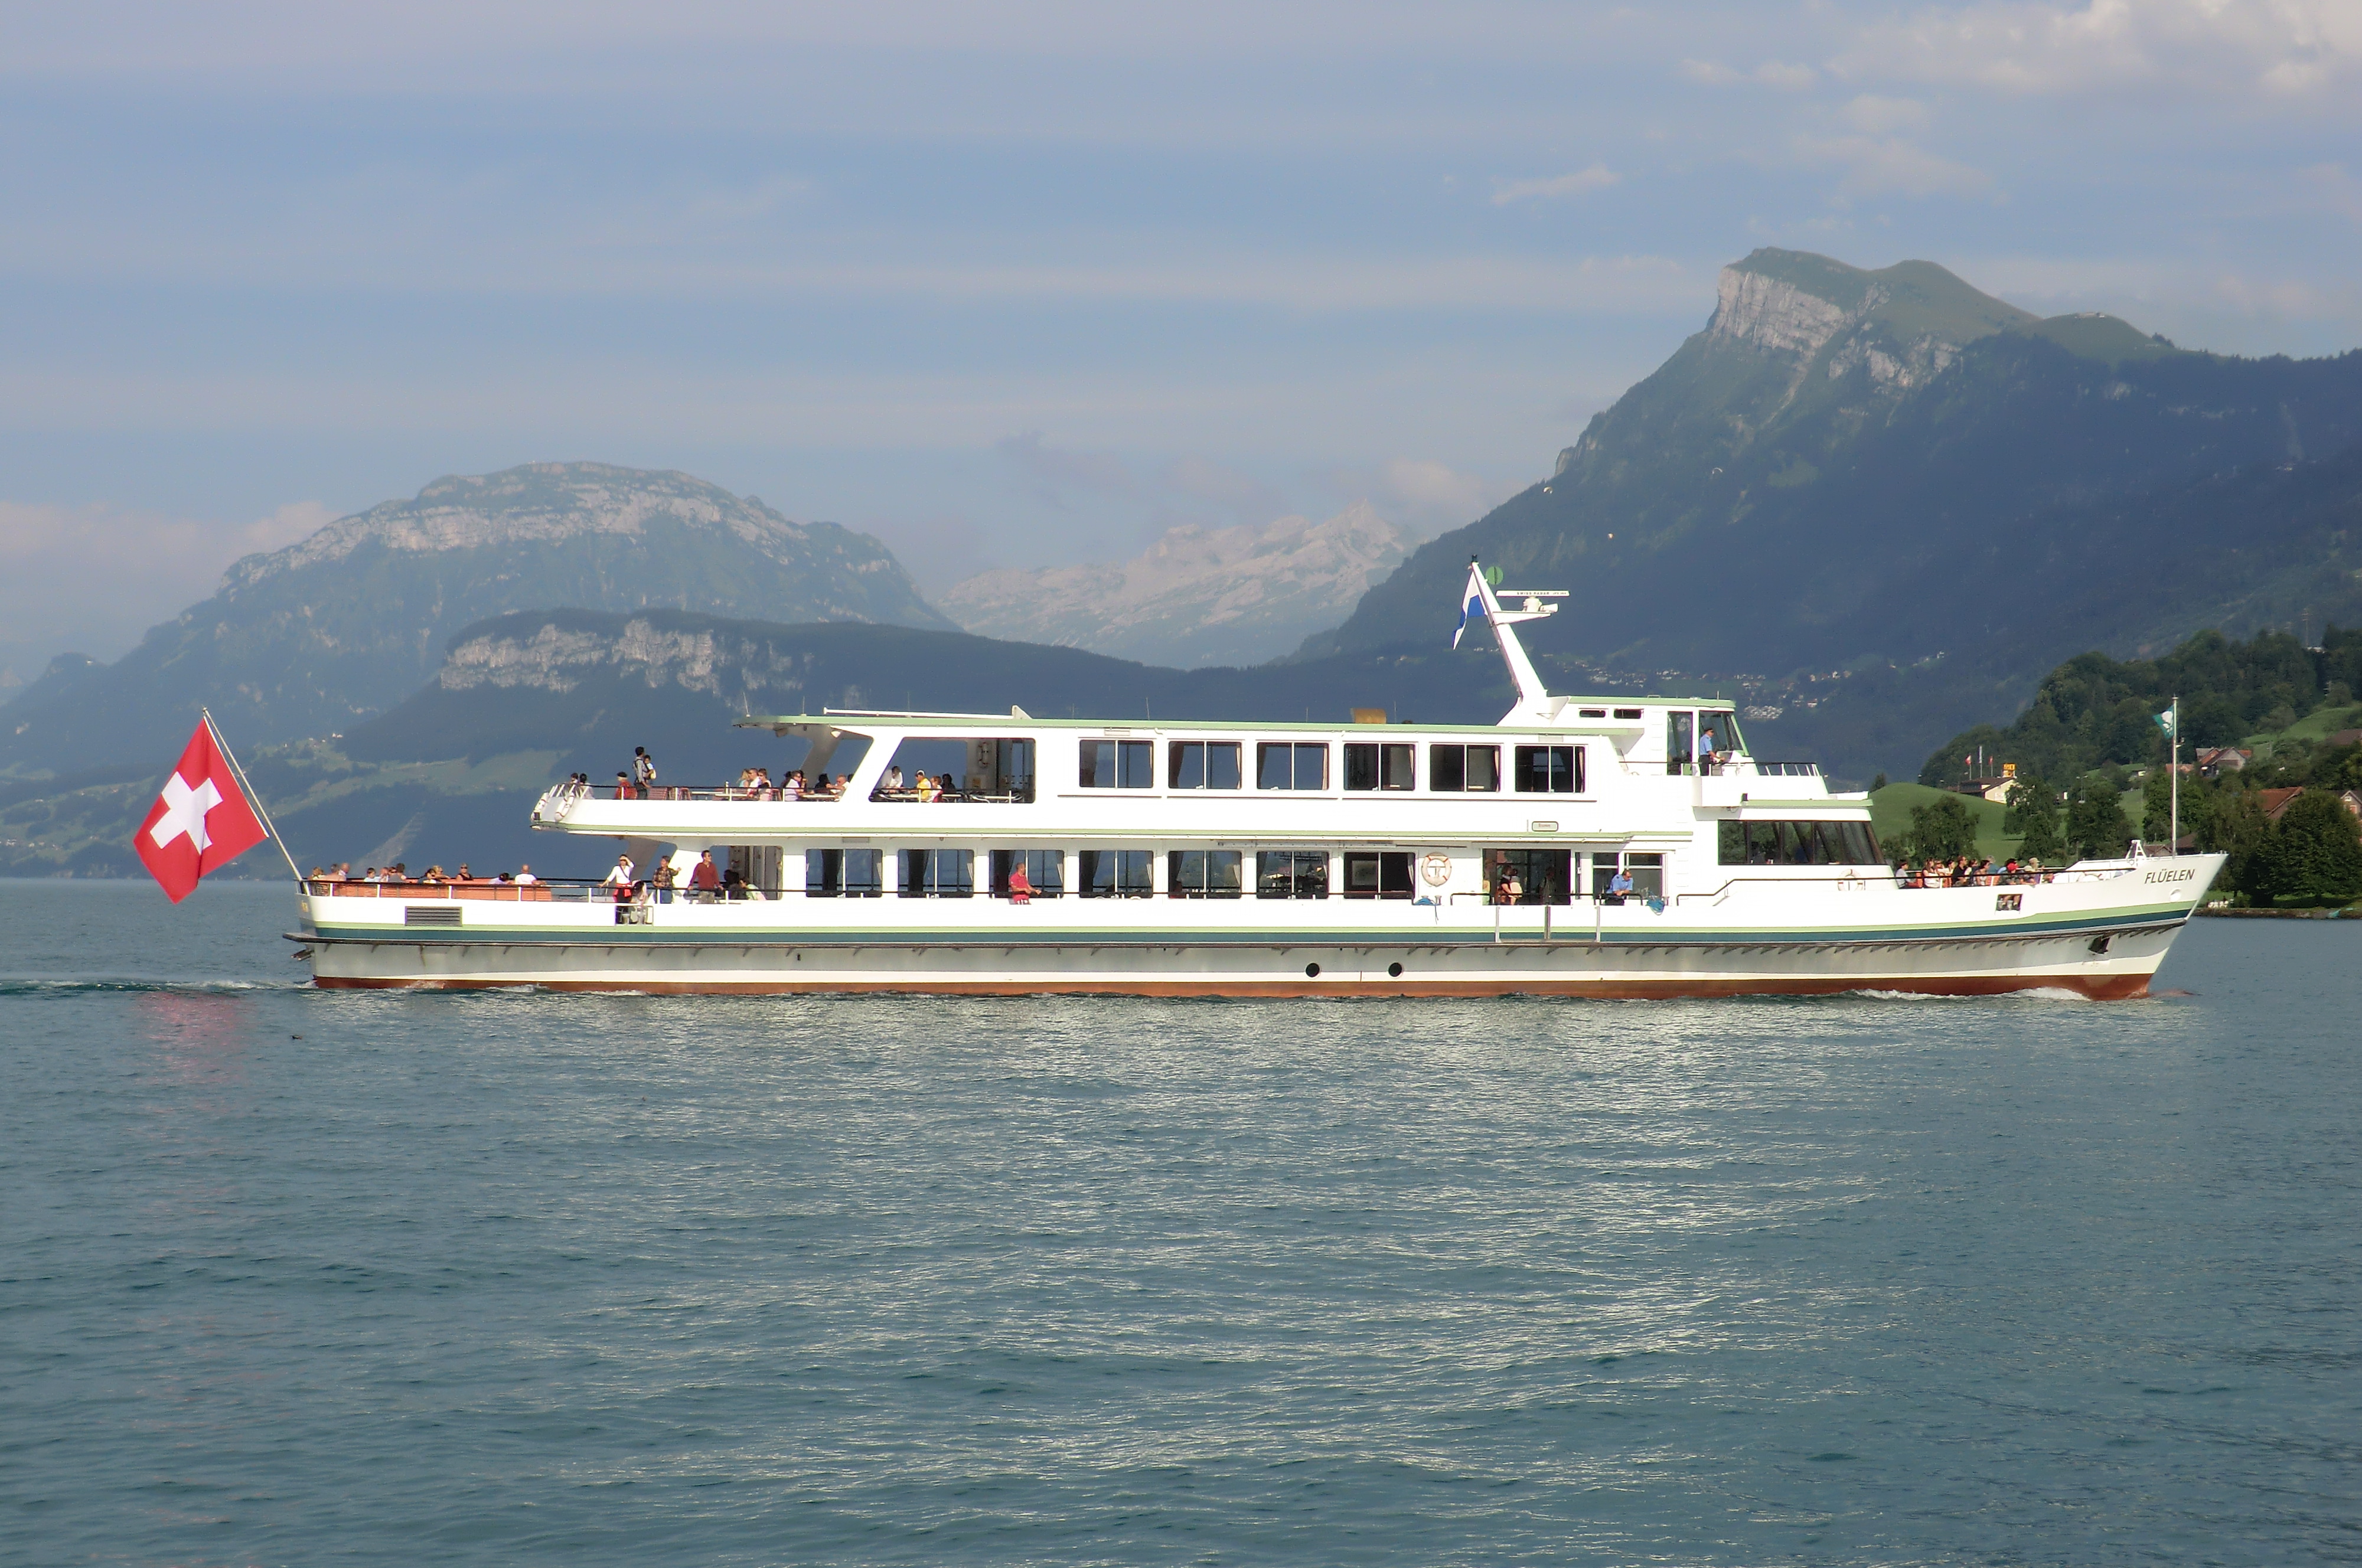
swiss, lake lucerne, launch, ship, holidays, passenger ship, motor ship, water transportation, waterway, ferry, loch, mode of transport, boat, watercraft, lake, lake district, fjord, mountain, luxury yacht, yacht, boating, channel, cruise ship, reservoir, mountain range, sea, motorboat